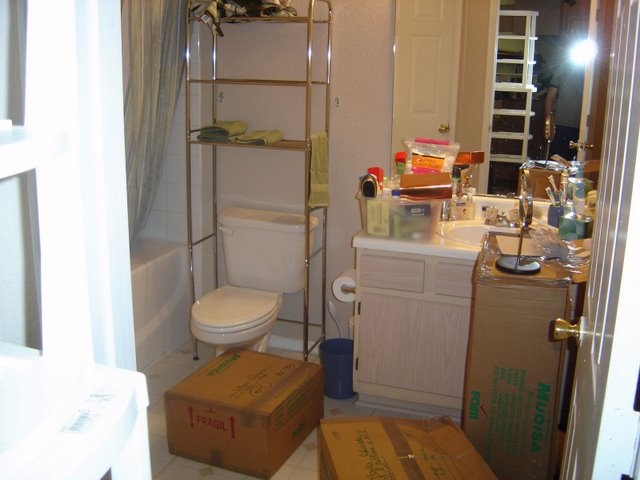
Room type: bathroom